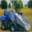
Label: truck